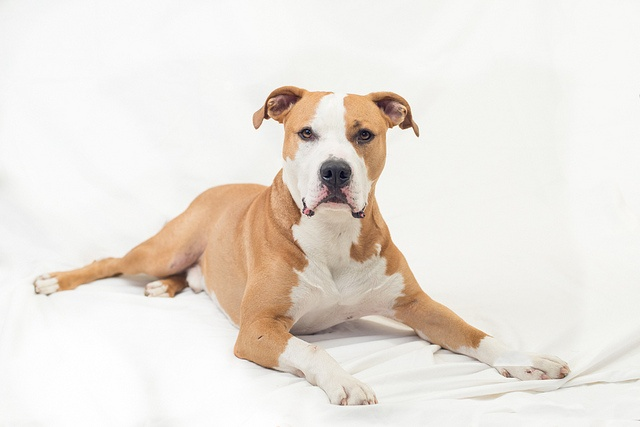
The dog is lying on the white sheet.
A brown and white dog laying on a white backdrop.

A dog laying on a white sheet while posing for a picture.
A brown and white dog laying on top of the ground.
A dog laying down on a white surface on the ground.